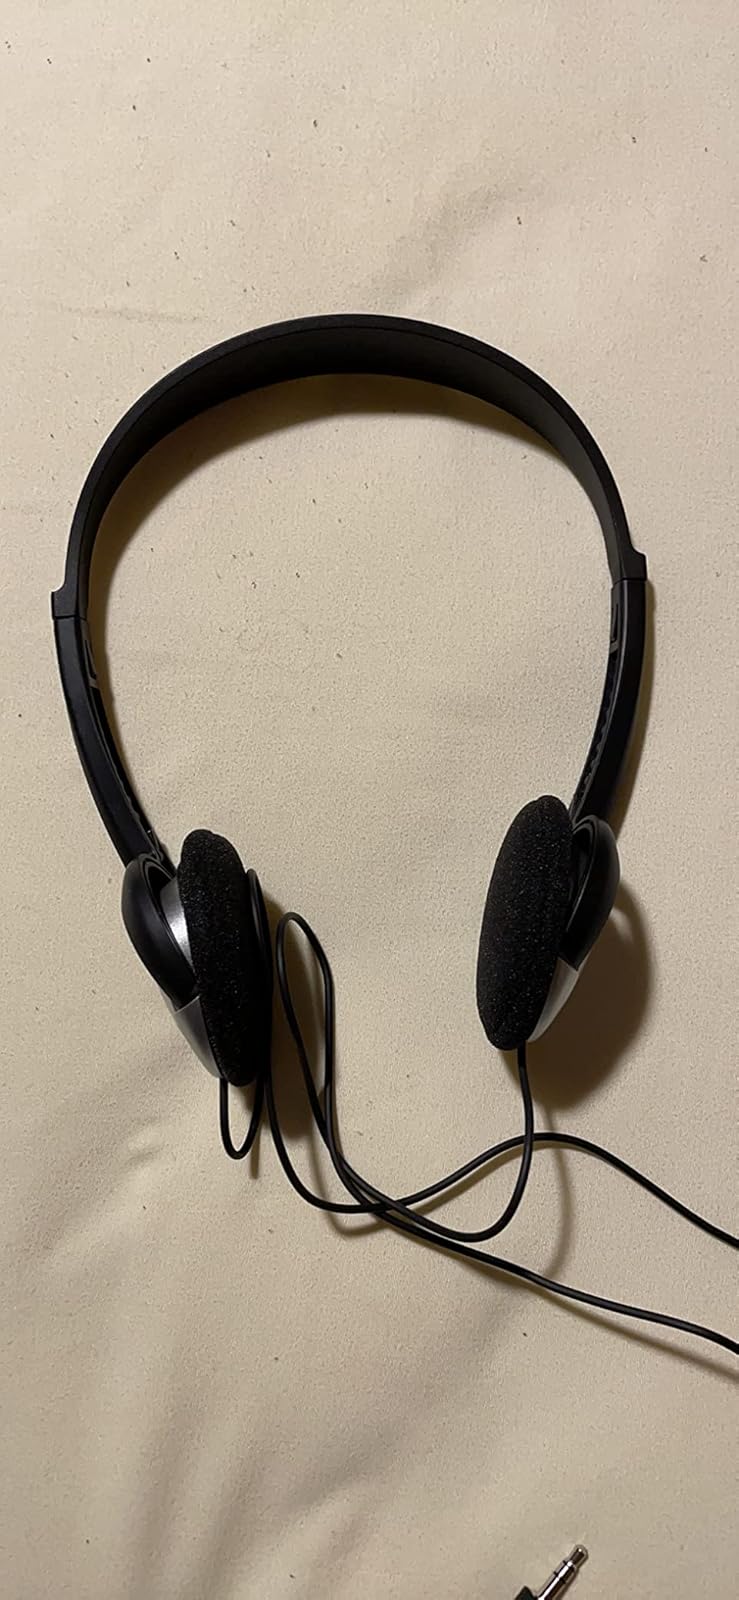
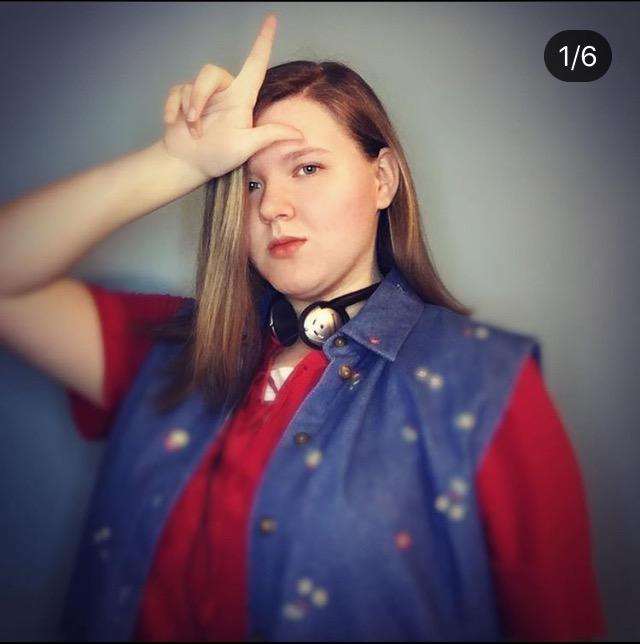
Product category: headphones
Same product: yes